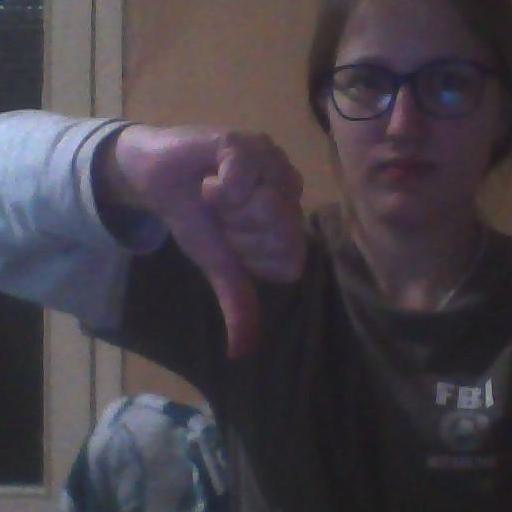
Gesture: dislike